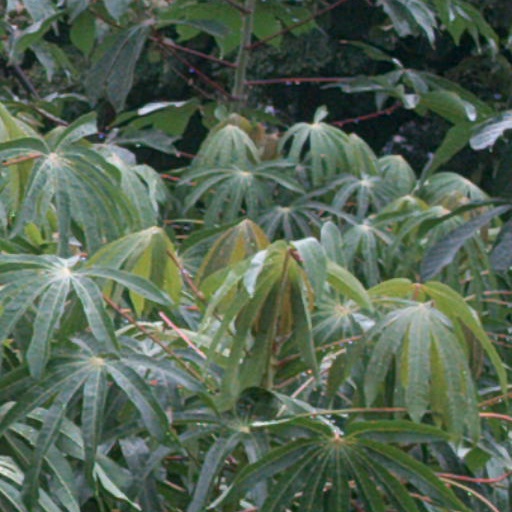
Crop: cassava